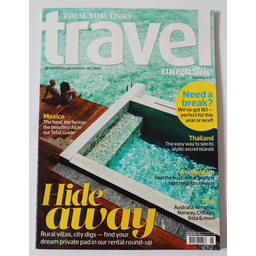
Label: paper